Samuel Taylor Darling

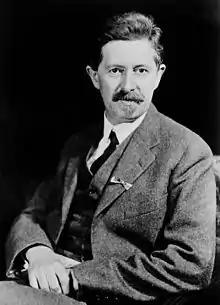
Samuel Taylor Darling

Samuel Taylor Darling (April 6, 1872 in Harrison, New Jersey – May 21, 1925 in Beirut) was an American pathologist and bacteriologist who discovered the pathogen "Histoplasma capsulatum" in Panama in 1906. He died in Beirut in a car accident together with British malariologist Norman Lothian. The Darling Foundation prize for malaria research was established in his memory.